Indium gallium nitride

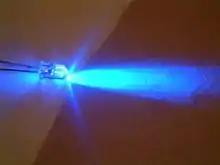
InGaN blue LED (380–405 nm)

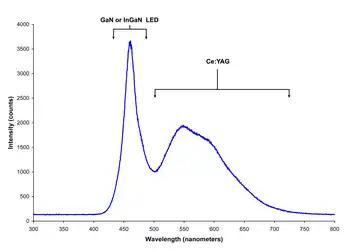
Spectrum of a white-light LED where GaN or InGaN blue source pumps Ce:YAG phosphor

Indium gallium nitride (InGaN) is a semiconductor material made of a mix of gallium nitride (GaN) and indium nitride (InN). It is a ternary group III/group V direct bandgap semiconductor. Its bandgap can be tuned by varying the amount of indium in the alloy.